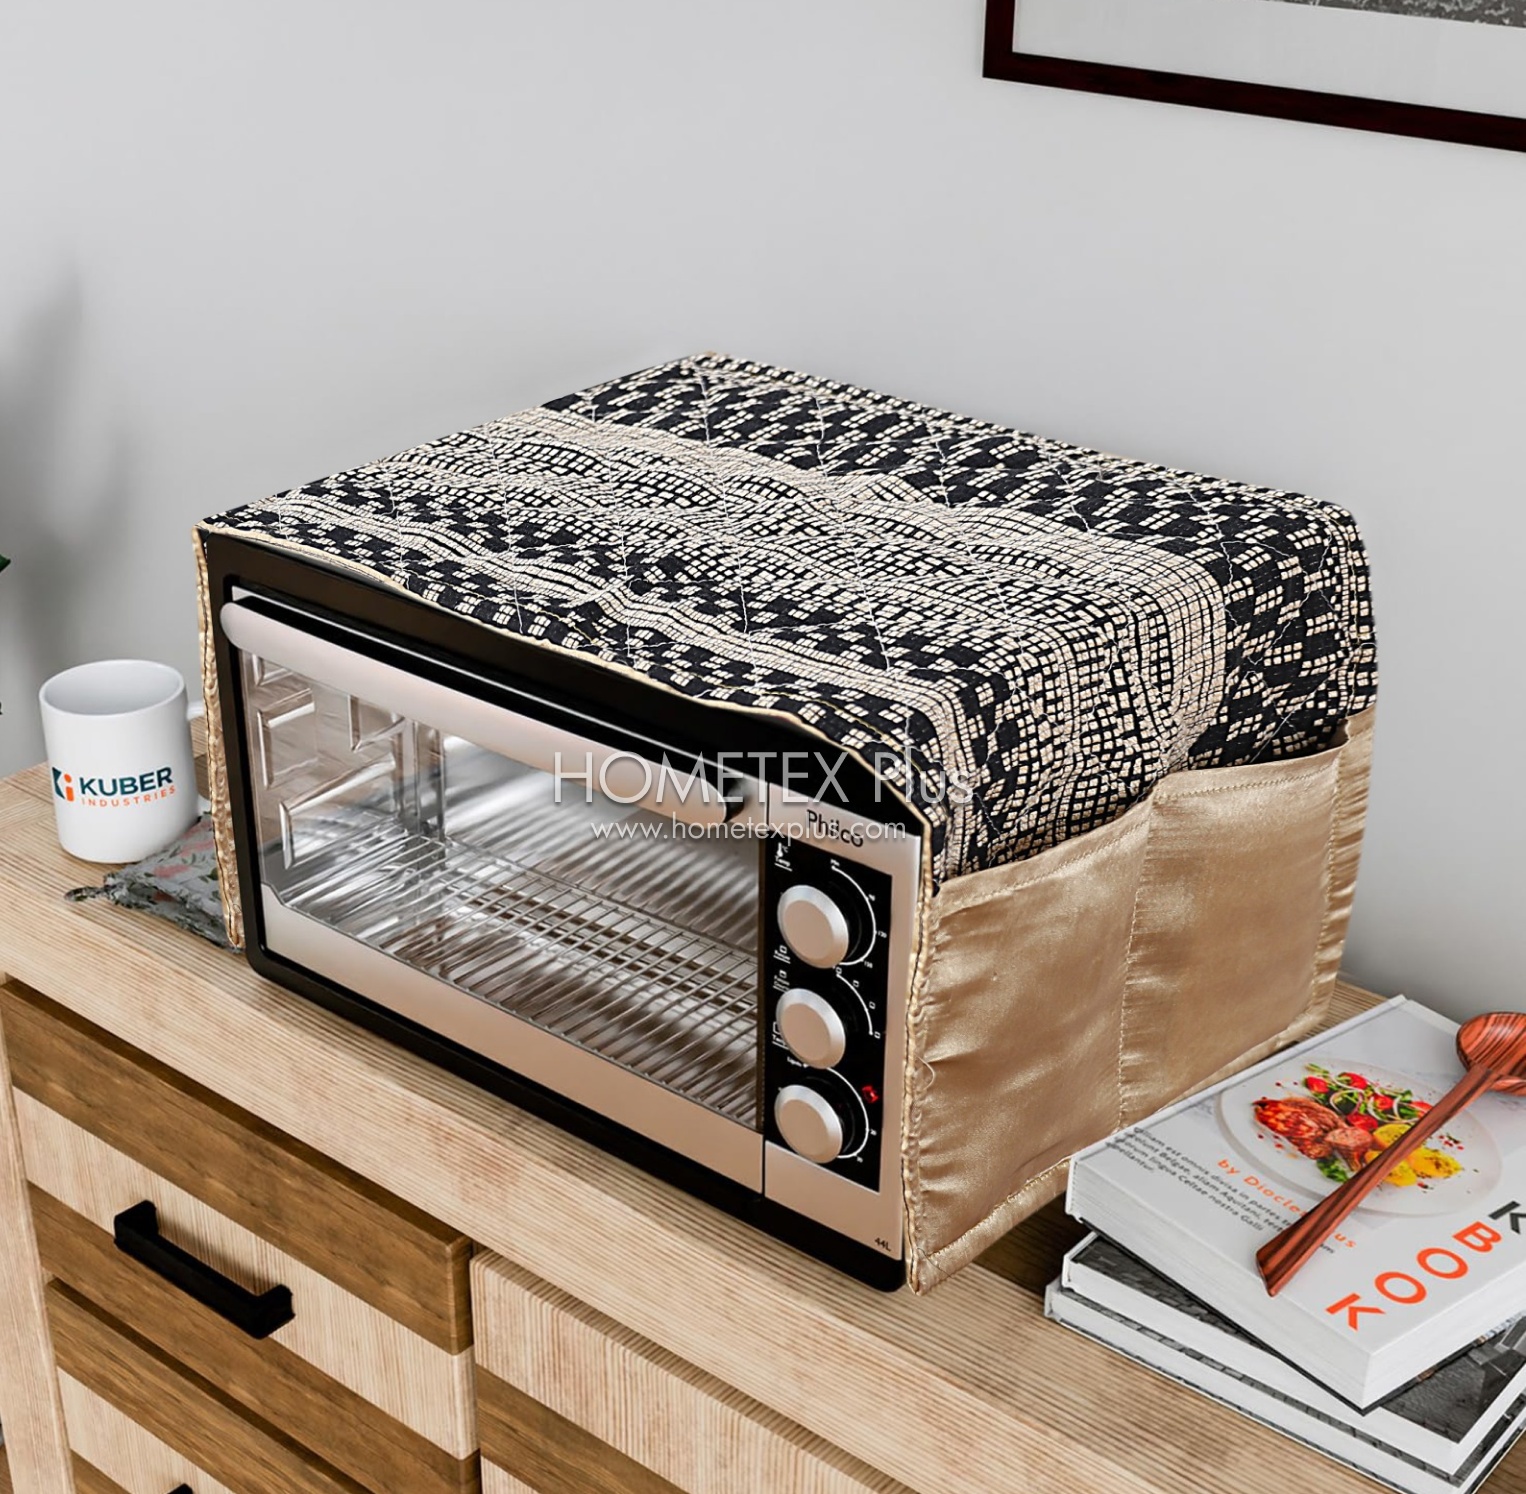
Oven Cover Set - OC523
Brand: HOMETEX Plus
Oven cover is another PLUS in the catalog of HOMETEX Plus . We continue to fulfill your lifestyle needs and present the Microwave Oven Cover to enhance the beauty and glamour of your kitchen area with unique design and perfect fit with additional 2 pockets. This Microwave Oven Cover helps keep the appliance clean when not in use. It is important to save the micro oven from dust and dirt for its proper functioning. Since dust sits on the microwave regularly, ruining its shine and blocking its vents, it becomes important to keep it protected and always clean. Our Oven Cover makes a great option to keep the ovens spick, span, and safe from dust. Nowadays, you can find countless stunning options in vibrant colors and trendy prints that not only protect the ovens from dust, dirt and scratches but also help the oven assimilate to the decor . To help you to bring the attractive oven covers home, here are the best offers you can buy from here. Fabric: 🎗️ High Quality 100% Cotton Denim Size: 📏 Oven Top Cover (16*36″) More Features: 📝 Two Side Pockets Protection from Dust & Scratches Super Fine Export Quality Dual Layer Fabric with Felt Stuffing Easy to Remove, Clean & Wash Long Life Product High Quality Quilting & Perfect Fit Beautiful Gift Packing 100% Satisfaction Guaranteed Gift Pack: 🎁 1 x Oven Top Cover
Category: Home & Garden > Kitchen & Dining > Kitchen Appliance Accessories > Microwave Oven Accessories